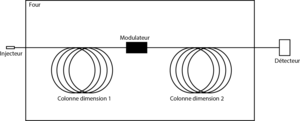
Schéma du montage d’un système de CG x CG. Ici, les deux colonnes sont situées dans un seul et même four.
La chromatographie compréhensive bidimensionnelle en phase gazeuse est une technique qui, comme toutes les autres techniques de chromatographie, sert à séparer les molécules d'un mélange. Elle consiste à utiliser l’effluent d’une colonne de chromatographie en phase gazeuse comme point d’entrée à une deuxième colonne, d'où le nom « bidimensionnelle ». Cette technique fut publiée pour la première fois en 1991, par Liu et Phillips.